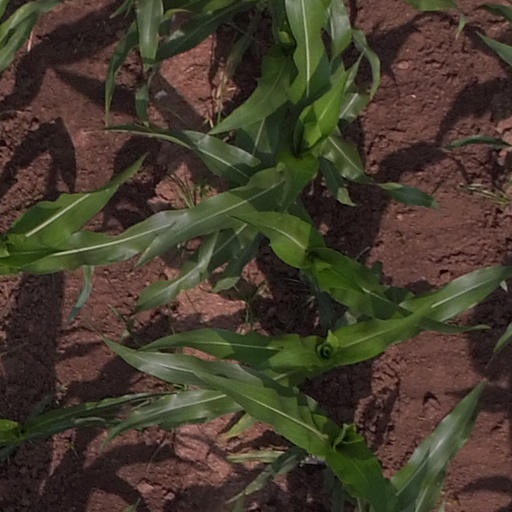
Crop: maize; corn